Bemidbar (parashah)

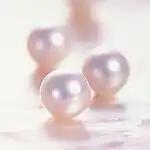
pearls

In Numbers 1:3, God told Moses and Aaron to count "all those in Israel who are able to bear arms." In the Sifre, Rabbi Yossi the Galilean taught that one should not go out to war unless one has hands, feet, eyes, and teeth, for Scripture juxtaposes the words of Deuteronomy 19:21, "Your eyes shall not pity; a soul for a soul, an eye for an eye, a tooth for a tooth, a hand for a hand, a foot for a foot," with those of Deuteronomy 20:1, "when you go out to war against your foes."